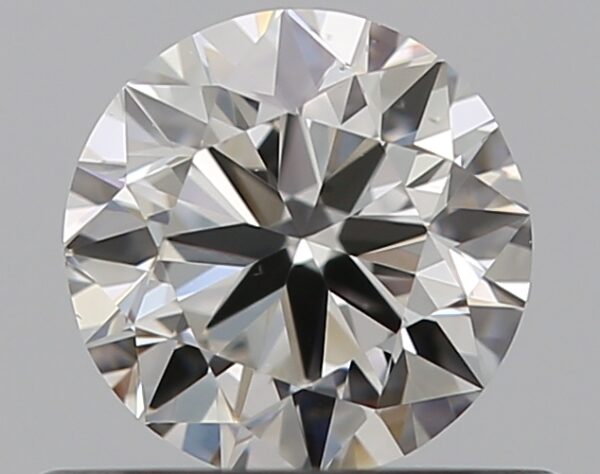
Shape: round
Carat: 0.5
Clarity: VS2
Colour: G
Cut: VG
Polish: EX
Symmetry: GD
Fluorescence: N
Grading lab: GIA
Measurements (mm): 4.95 x 5.04 x 3.11